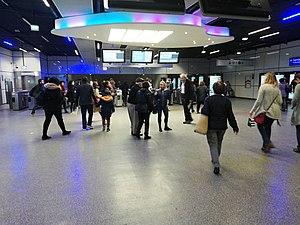
Salle des échanges de la gare de Charles de Gaulle - Étoile, en 2018.
La gare de Charles-de-Gaulle - Étoile est une gare ferroviaire française de la ligne A du RER, située à la limite des 8ᵉ, 16ᵉ et 17ᵉ arrondissements de Paris.